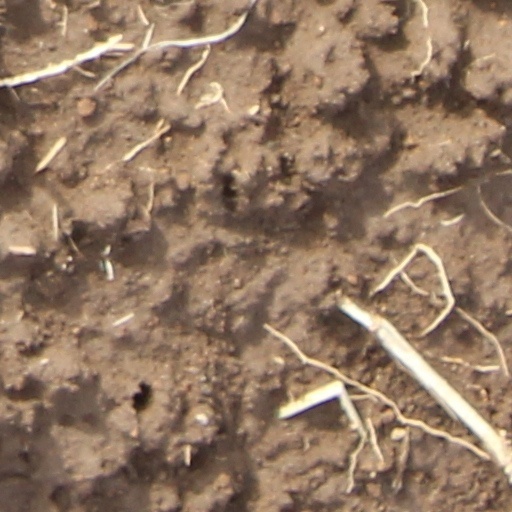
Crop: wheat